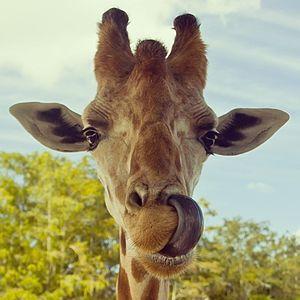
Le curage de nez est l'acte d'extraction de mucus nasal, généralement avec un doigt, qui implique éventuellement ensuite l'ingestion de la glaire ainsi recueillie. Cet acte est condamné socialement dans la plupart des cultures.